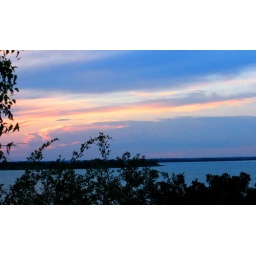
Pink and purple sky with bushes below lake visible